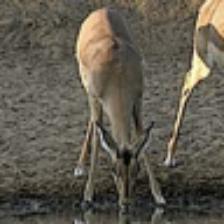
Label: NonHuman